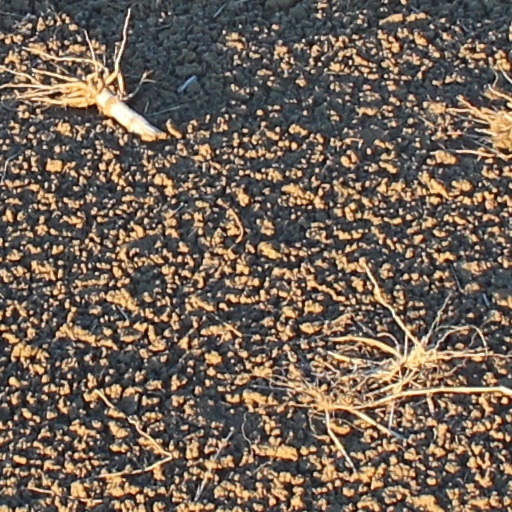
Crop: wheat